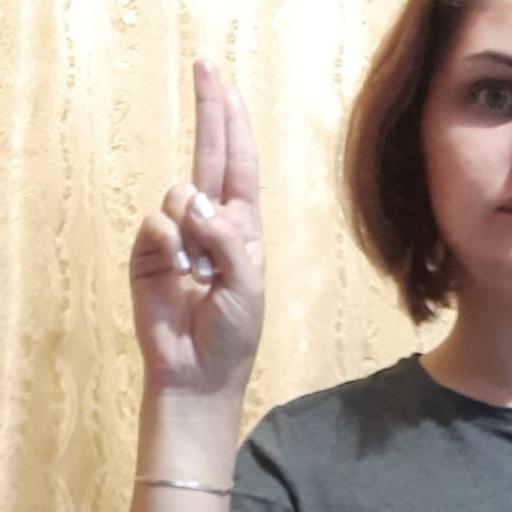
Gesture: two_up